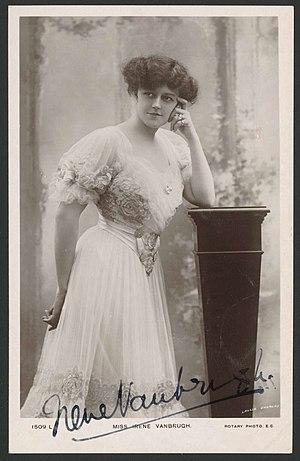
Irene Vanbrugh est une actrice anglaise. Fille de pasteur, elle suit sa sœur aînée Violet dans la profession théâtrale et poursuit sa carrière, pendant plus de 50 ans.
Lallie Charles est une photographe anglaise, qui, avec sa sœur Rita Martin, a connu un grand succès commercial, en tant que portraitiste féminine, du début du XXᵉ siècle.